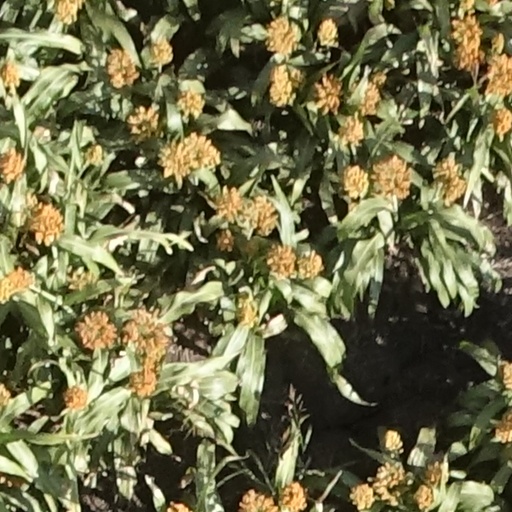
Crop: sorghum